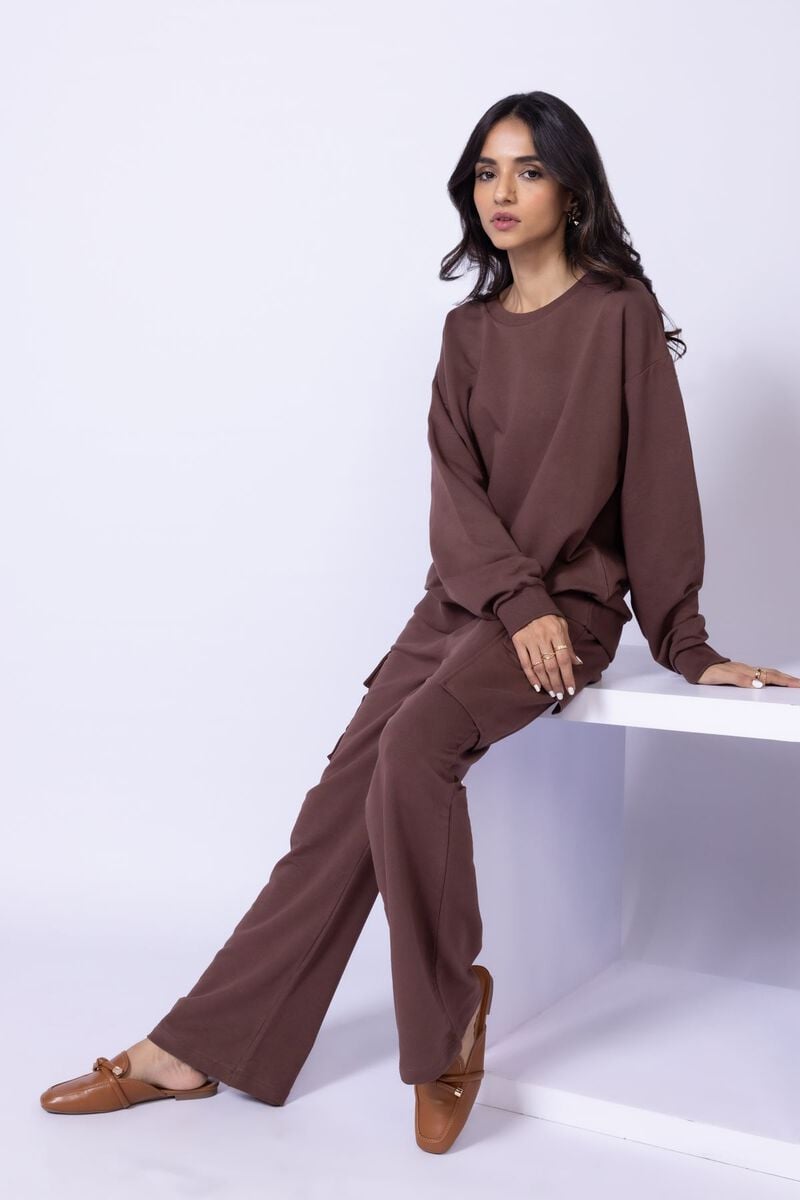
dark chocolate louis wide leg pants